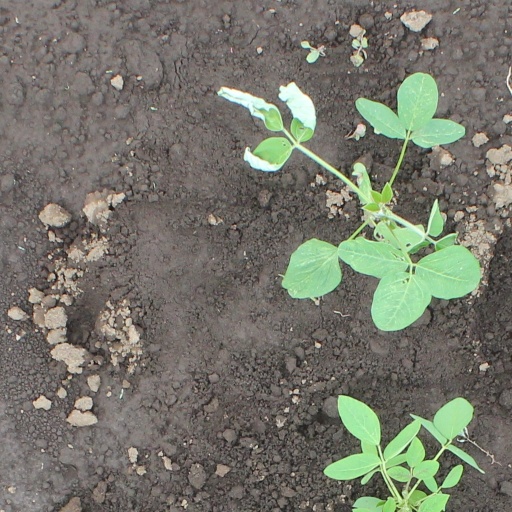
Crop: soybean